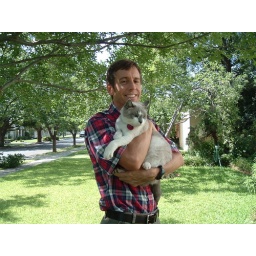
Katina and me standing in front of parents house in Midland, TX